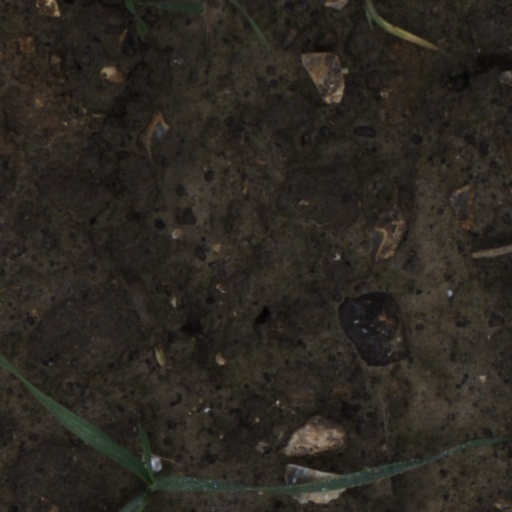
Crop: wheat